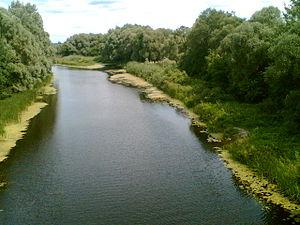
La Soula est une rivière d'Ukraine et un affluent de la rive gauche du Dniepr.